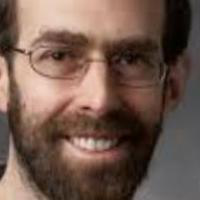
Age group: age 41-55